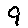
Label: 9